Zeppelin C.I

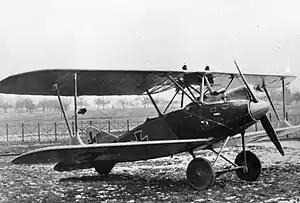

The Zeppelin C.I (sometimes Zeppelin (Jaray) C.I, Zeppelin-Friedrichshafen C.I, or Zeppelin LZ C.I) was a German single-engine two-seat biplane, designed by Paul Jaray and built by Zeppelin in World War I. Friedrichshafen referred to the location of the Zeppelin factory where development occurred, and was not connected with the aircraft manufacturer of that name.